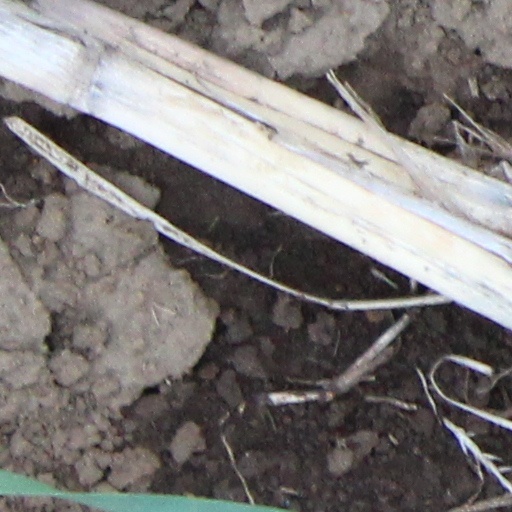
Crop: wheat